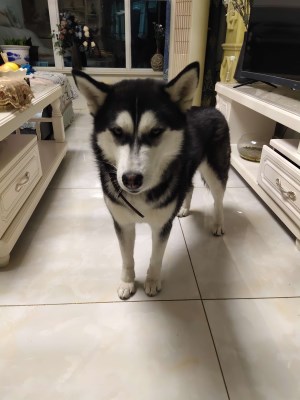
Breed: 1160-n000003-Siberian_husky